Famine in northern Ethiopia (2020–present)

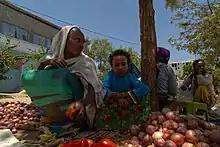
Woman tries to sell tomatoes and onions on an almost empty market in Hawzen on 6 June 2021

Ethiopia had an average inflation rate of 26% in 2021 and 30% in 2022, something that was largely driven by a rise in food prices; in February 2023, the overall inflation rate reached 32%, and Ethiopia continued to experience high inflation by September 2023, with commonly purchased food items becoming more expensive.